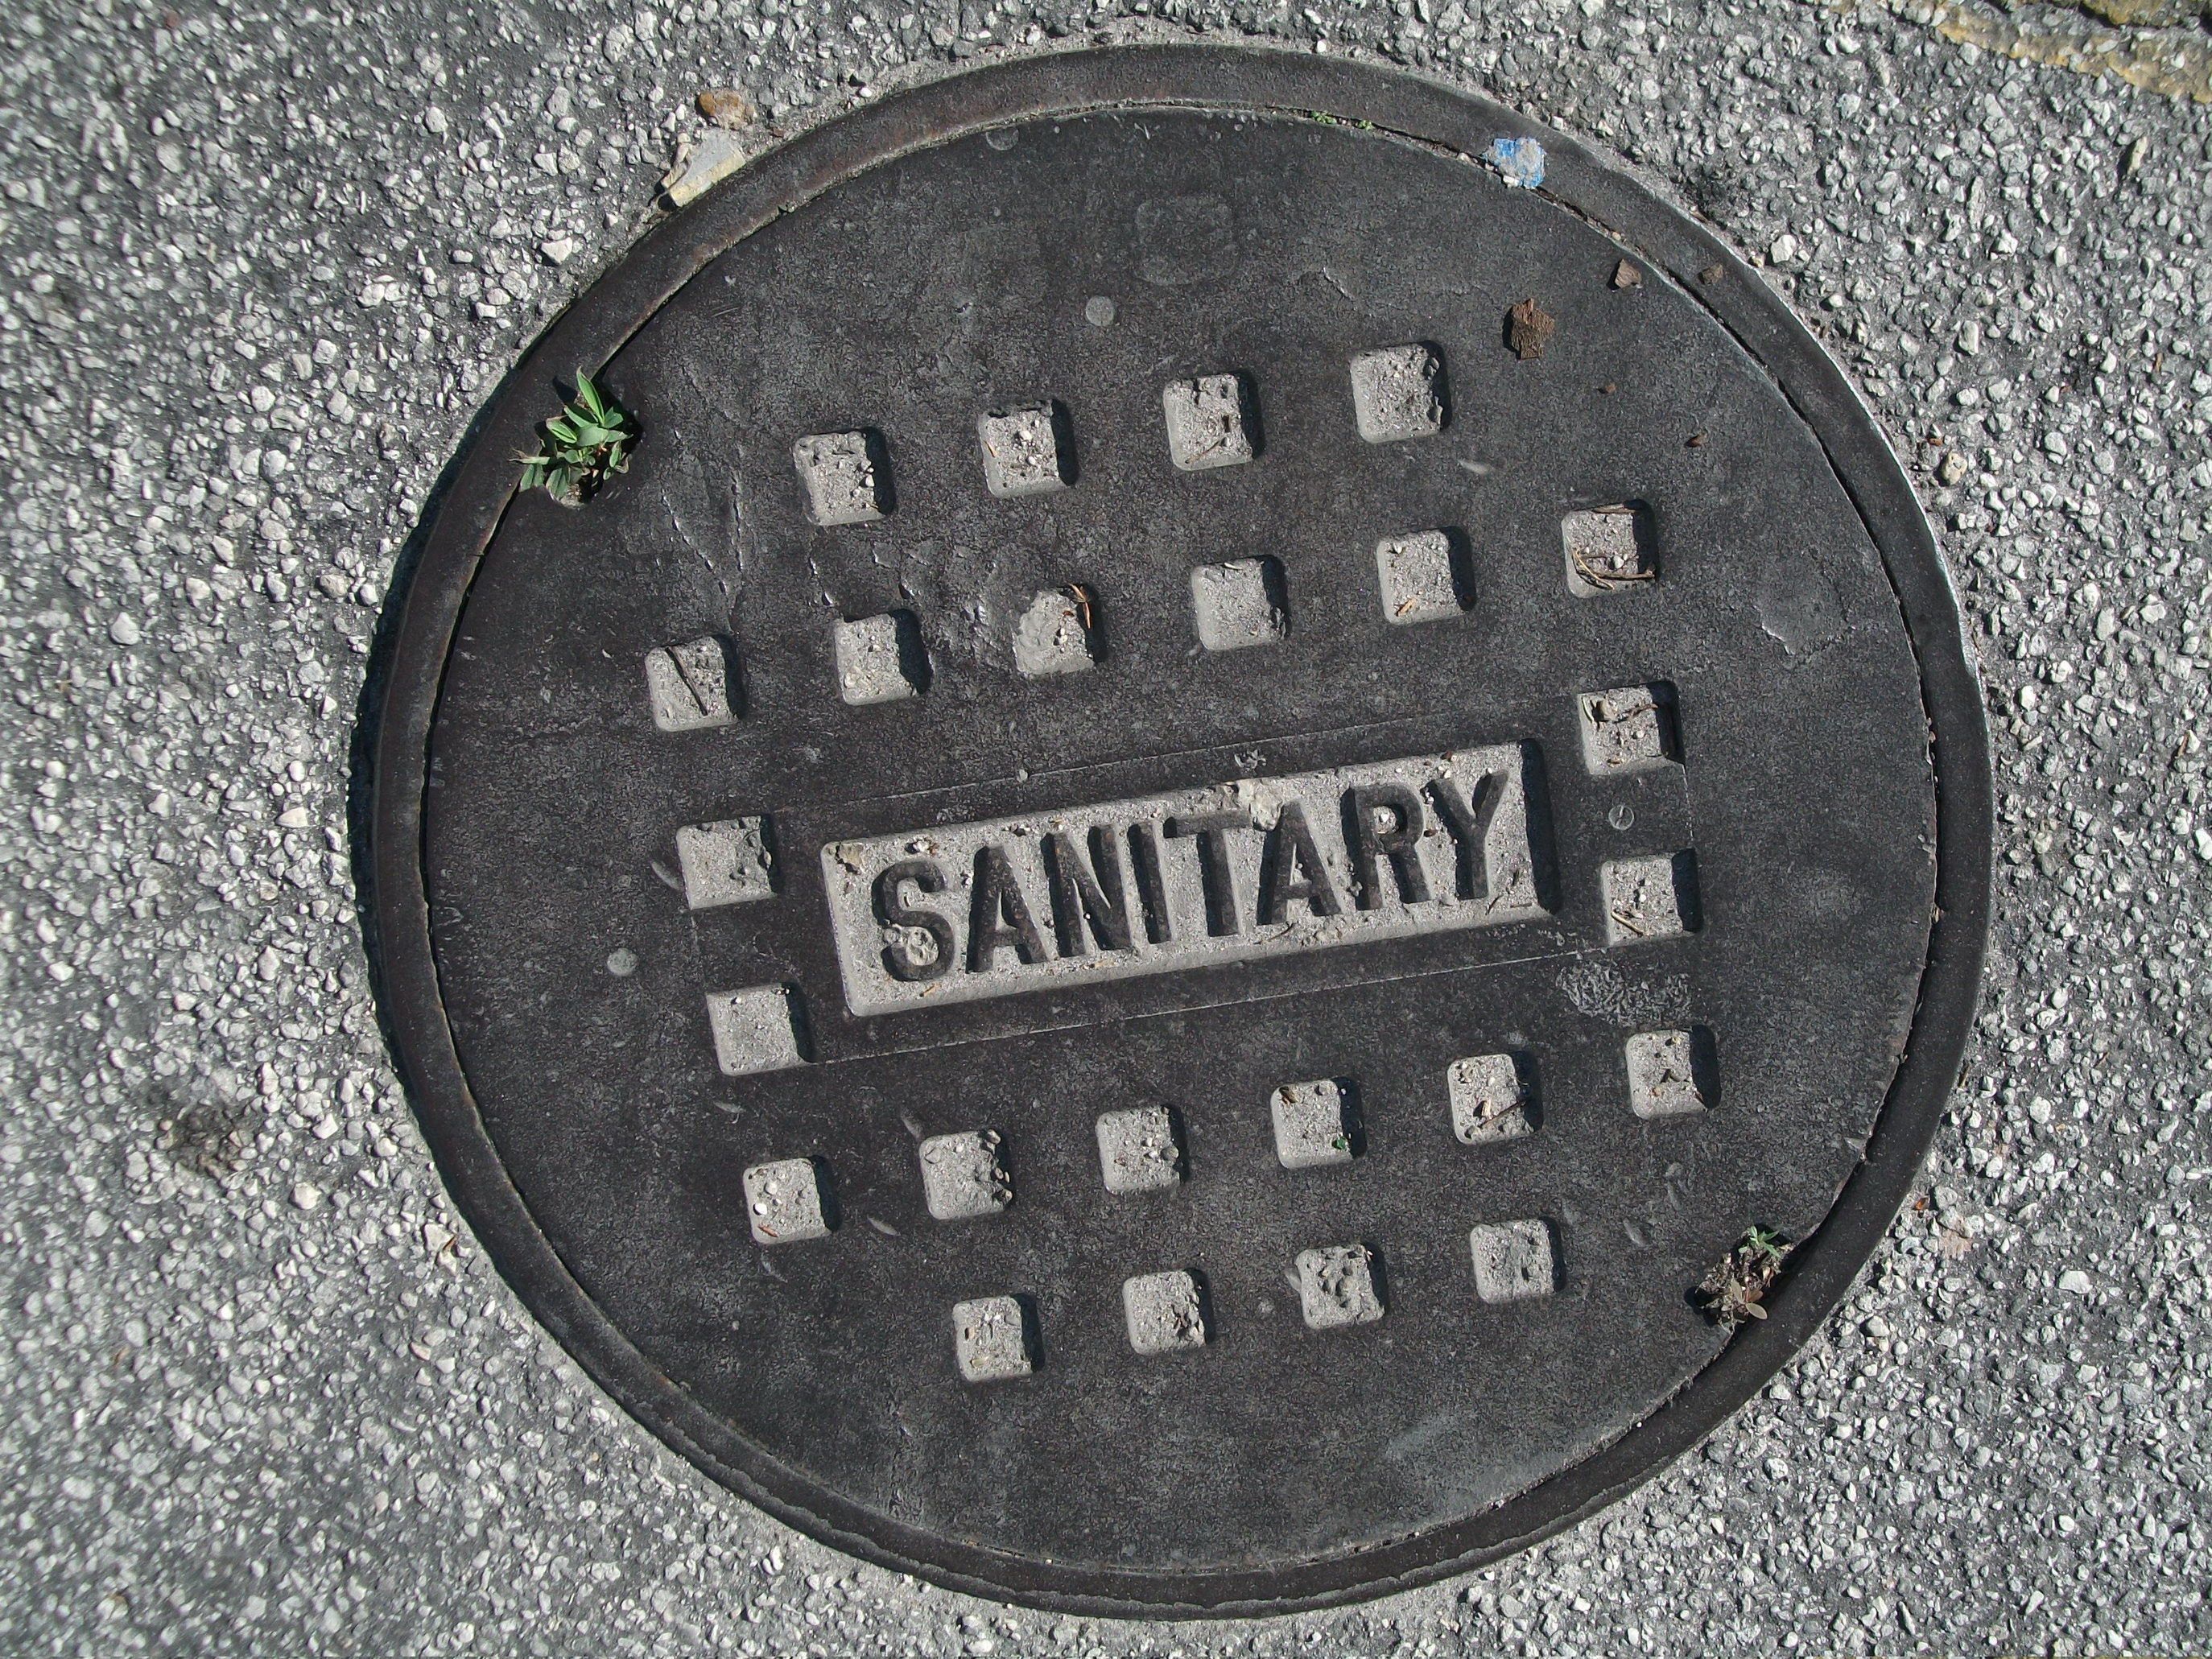
hole, round, city, urban, steel, underground, metal, drainage, circle, sewer, drain, circular, lid, manhole, iron, cover, sewerage, sewage, sanitary, manhole cover, maintenance hole, commemorative plaque, utility hole